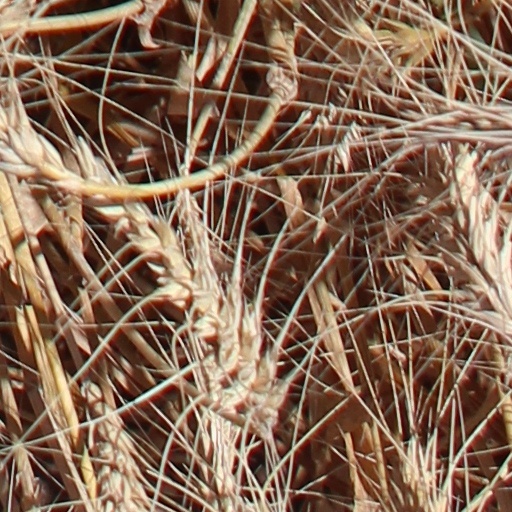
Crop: wheat